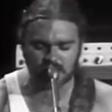
Age: 25